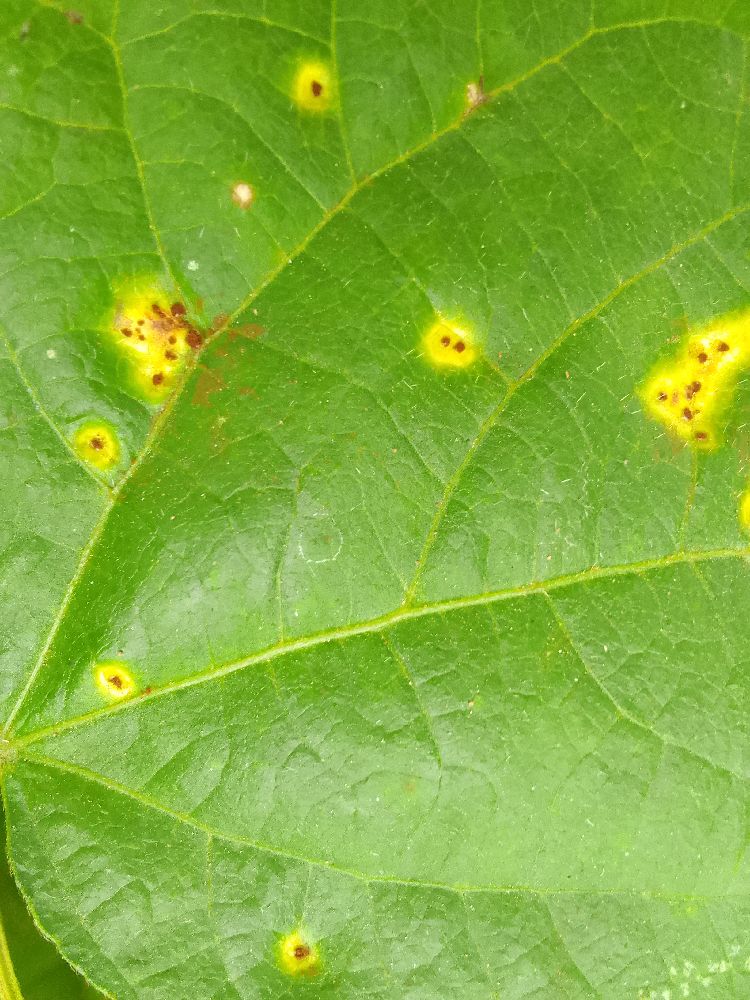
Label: rust